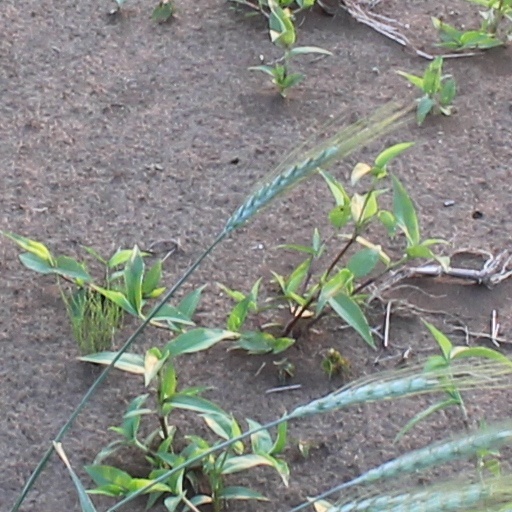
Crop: wheat